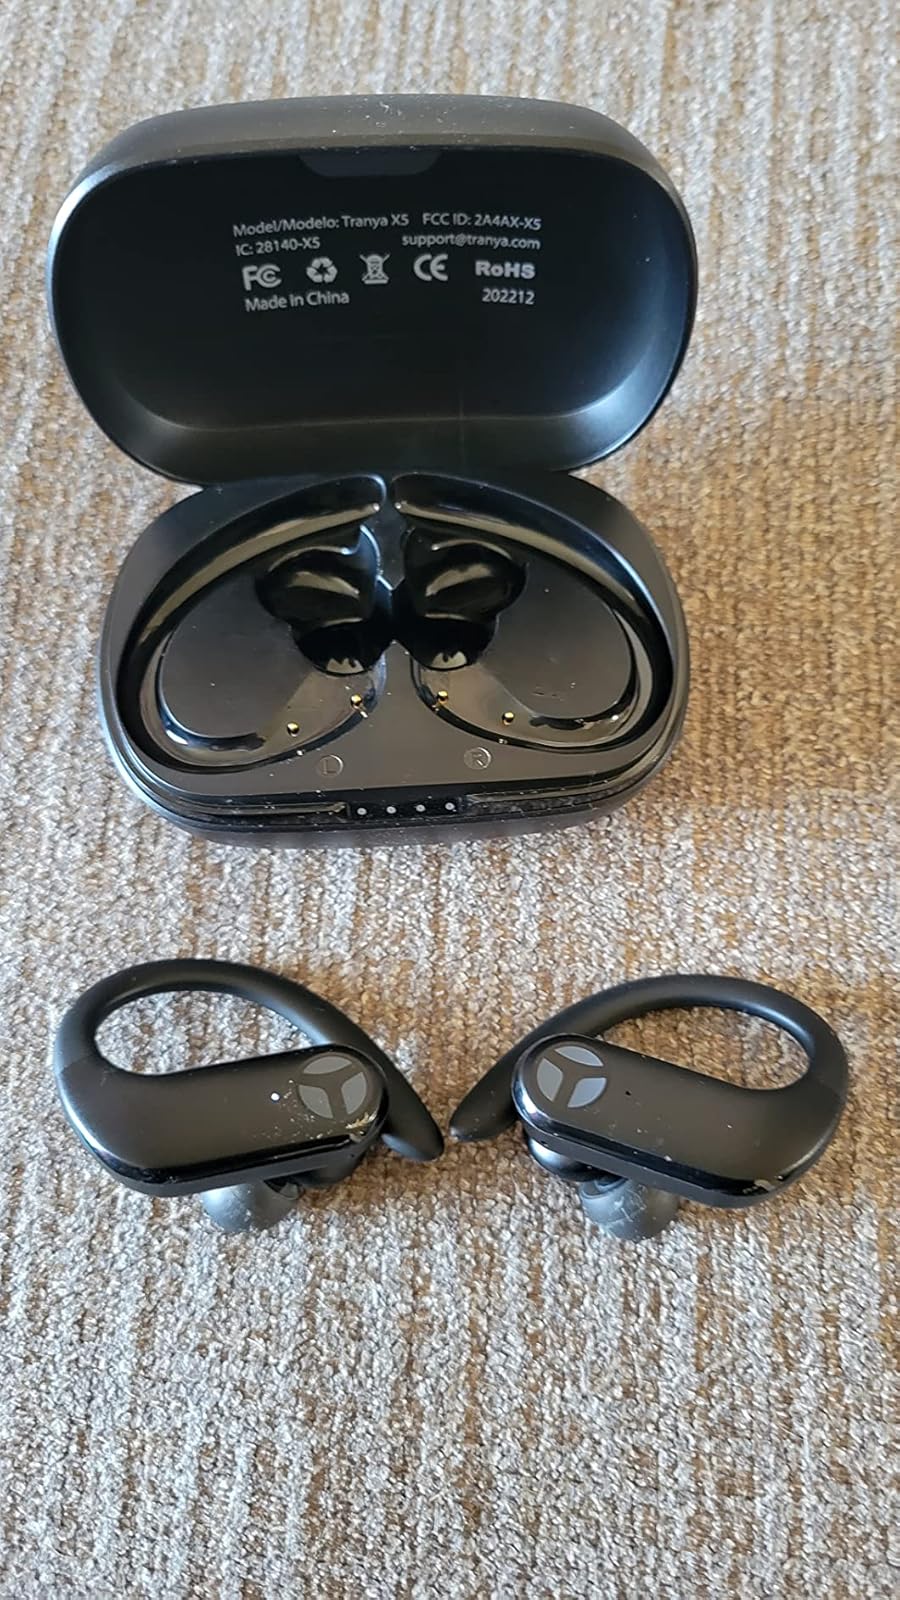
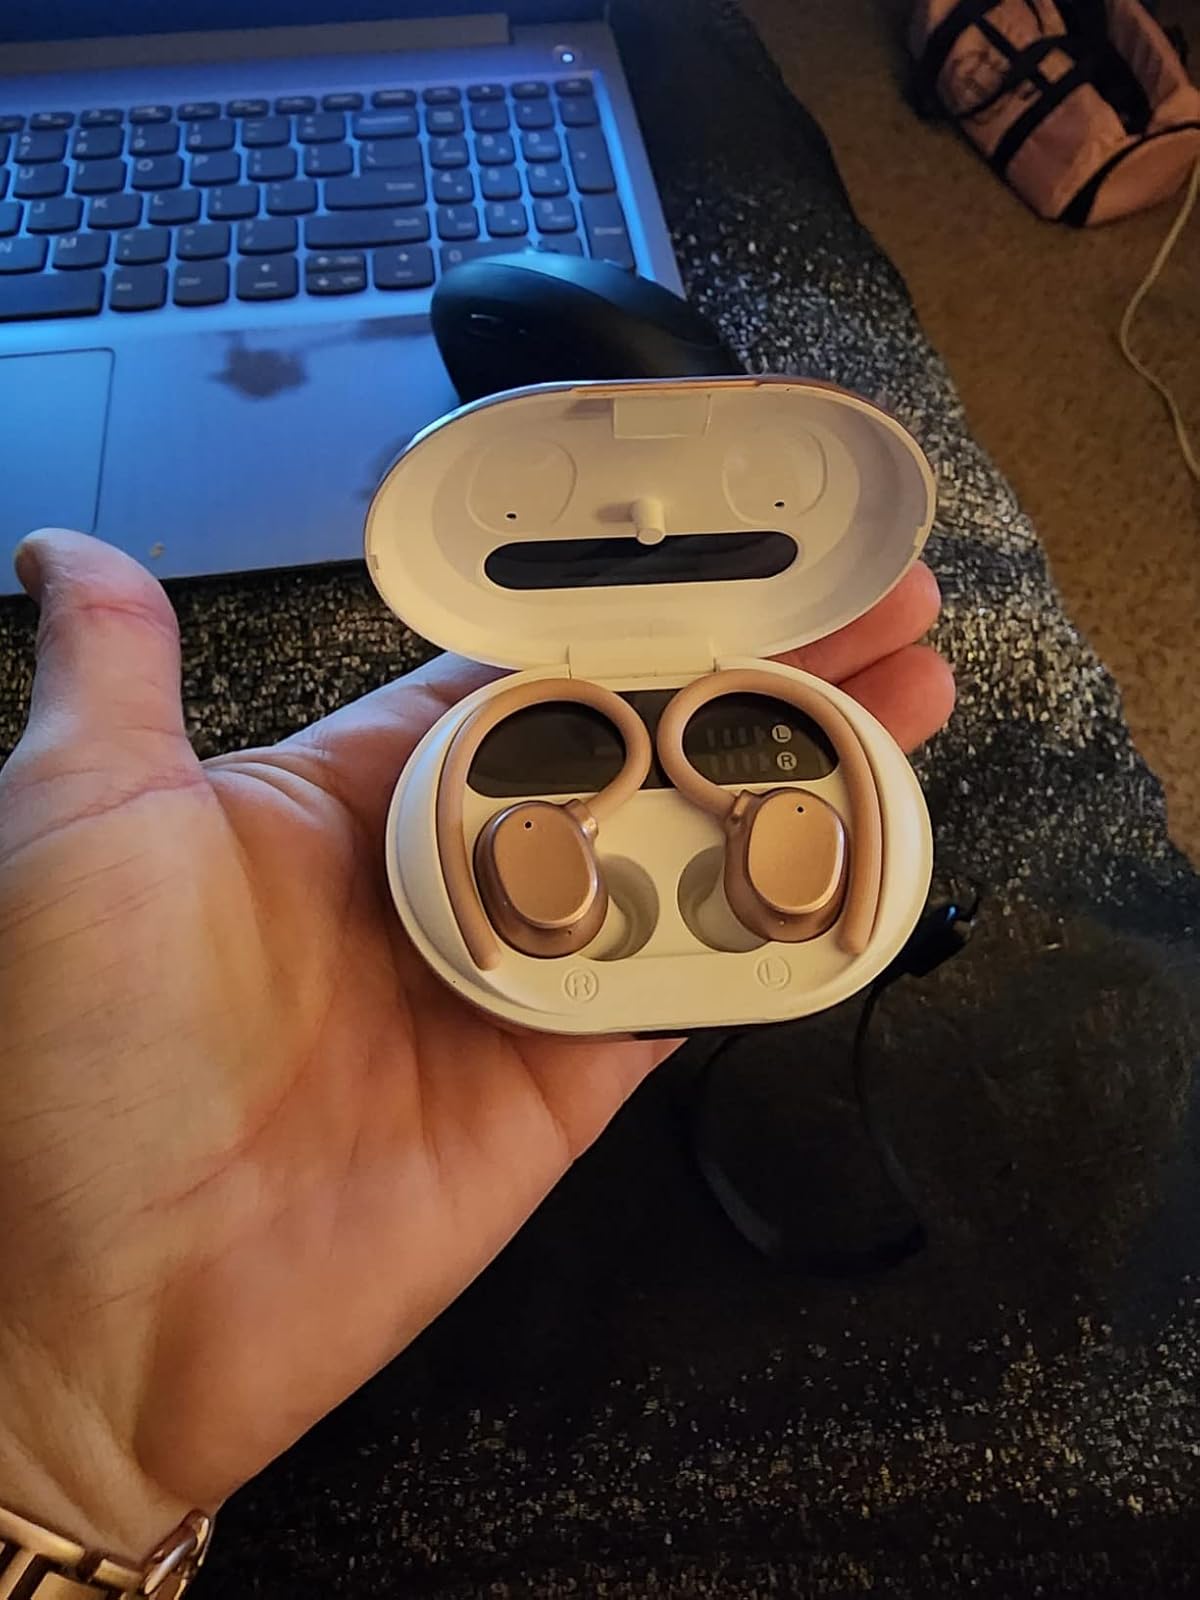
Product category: earbuds
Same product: no